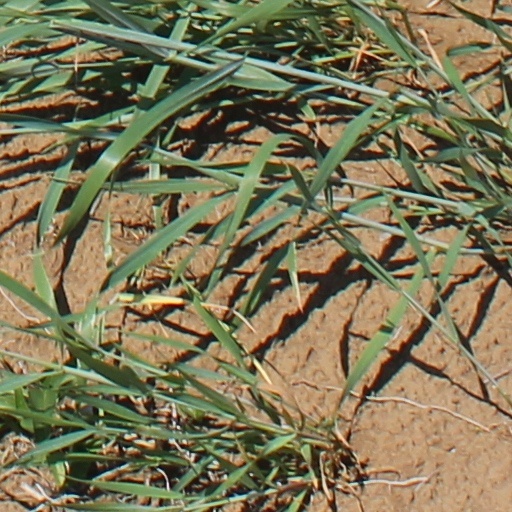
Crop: wheat